Shelby Shackelford

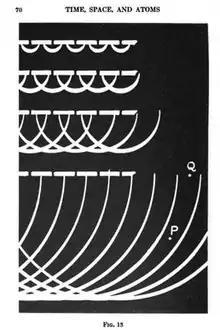
Shelby Shackelford, illustration (Fig. 13) from "Time, Space and Atoms" (1933) showing wave diffraction in accordance with the Huygens–Fresnel principle.

In 1933, Shackelford illustrated a book by her husband: "Time, Space, and Atoms" by Richard T. Cox (Baltimore: The Williams & Wilkins company). The book's author was Shackelford's husband. It was published as part of a series called "Century of Progress" that aimed to present the "essential features of those fundamental sciences which are the foundation stones of modern industry". Books in the series were published during the 1933 Chicago World's Fair. The image at right (shown above on smartphones), is one of the illustrations Shackelford made for this book.